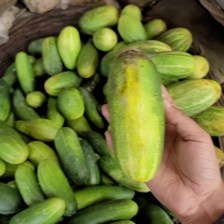
Label: cucumber